John Stuart (actor)

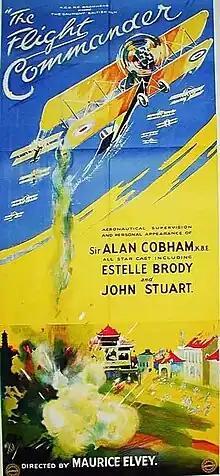
Poster for 'The Flight Commander', 1927

In 1924 he married Jeanne Lagrene, a young French woman from Amiens. During the 1920s he starred in 35 silent feature films (and 20 short films) most of which are now lost. Two of his better-known films from this period were Hitchcock's debut as a director "The Pleasure Garden" (1925) and "Hindle Wakes" (1927), directed by Maurice Elvey from Stanley Houghton’s controversial play.